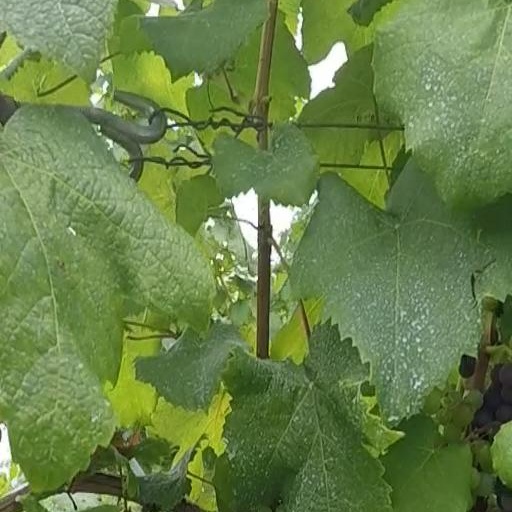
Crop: grape